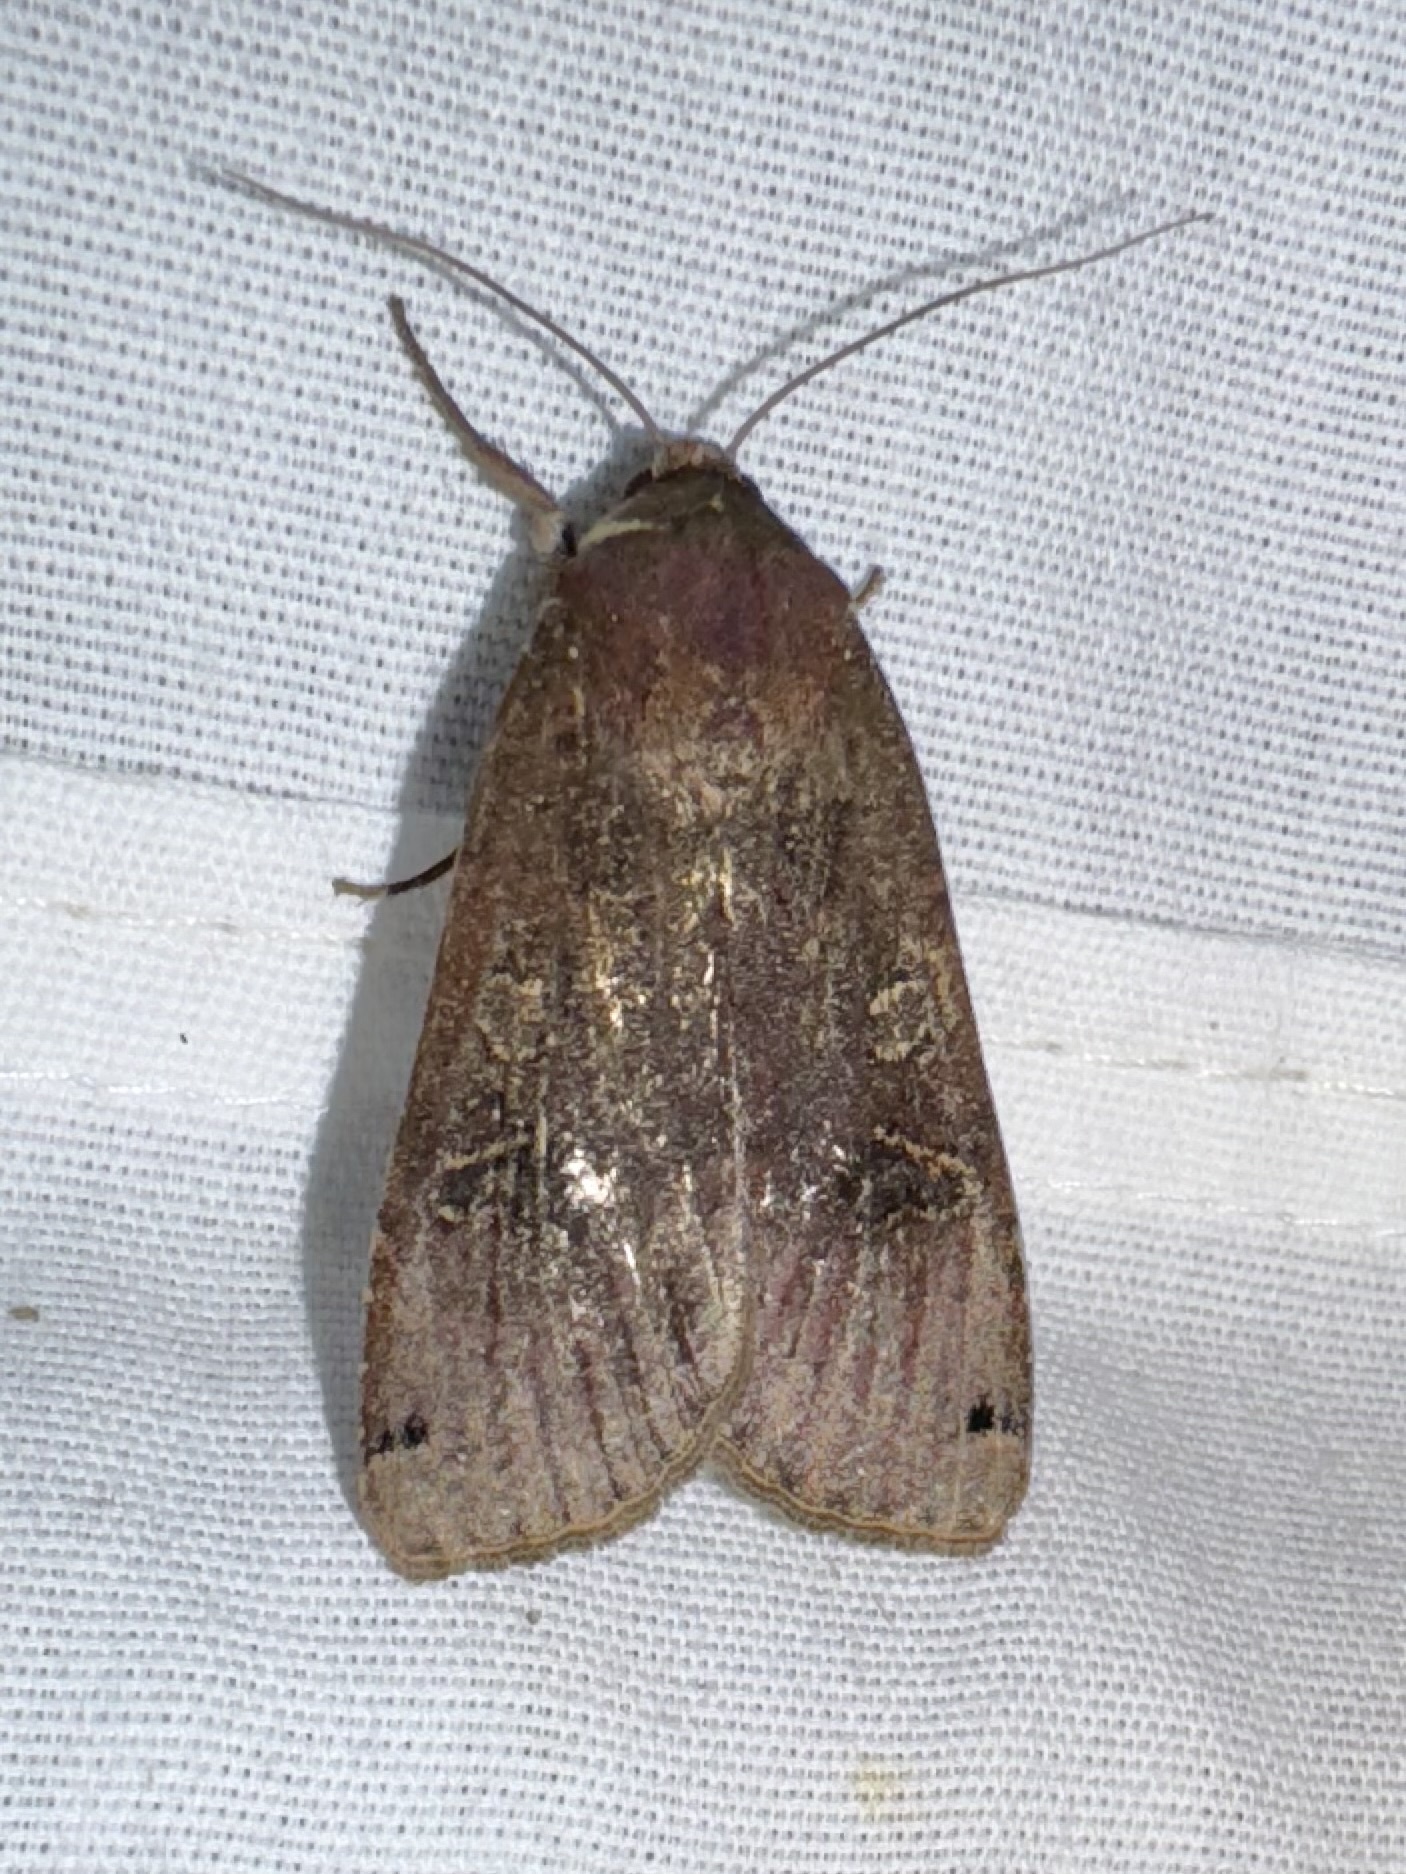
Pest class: cutworms